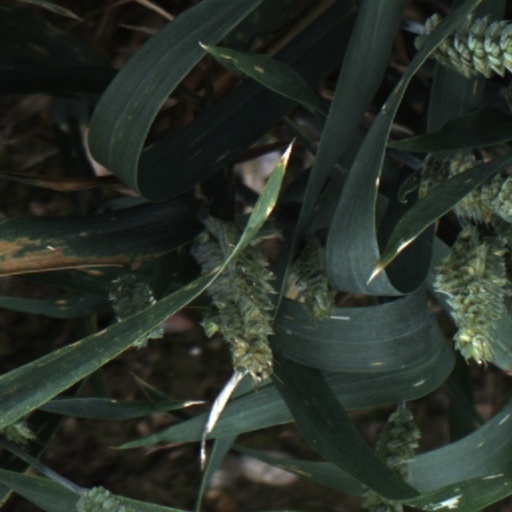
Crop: wheat